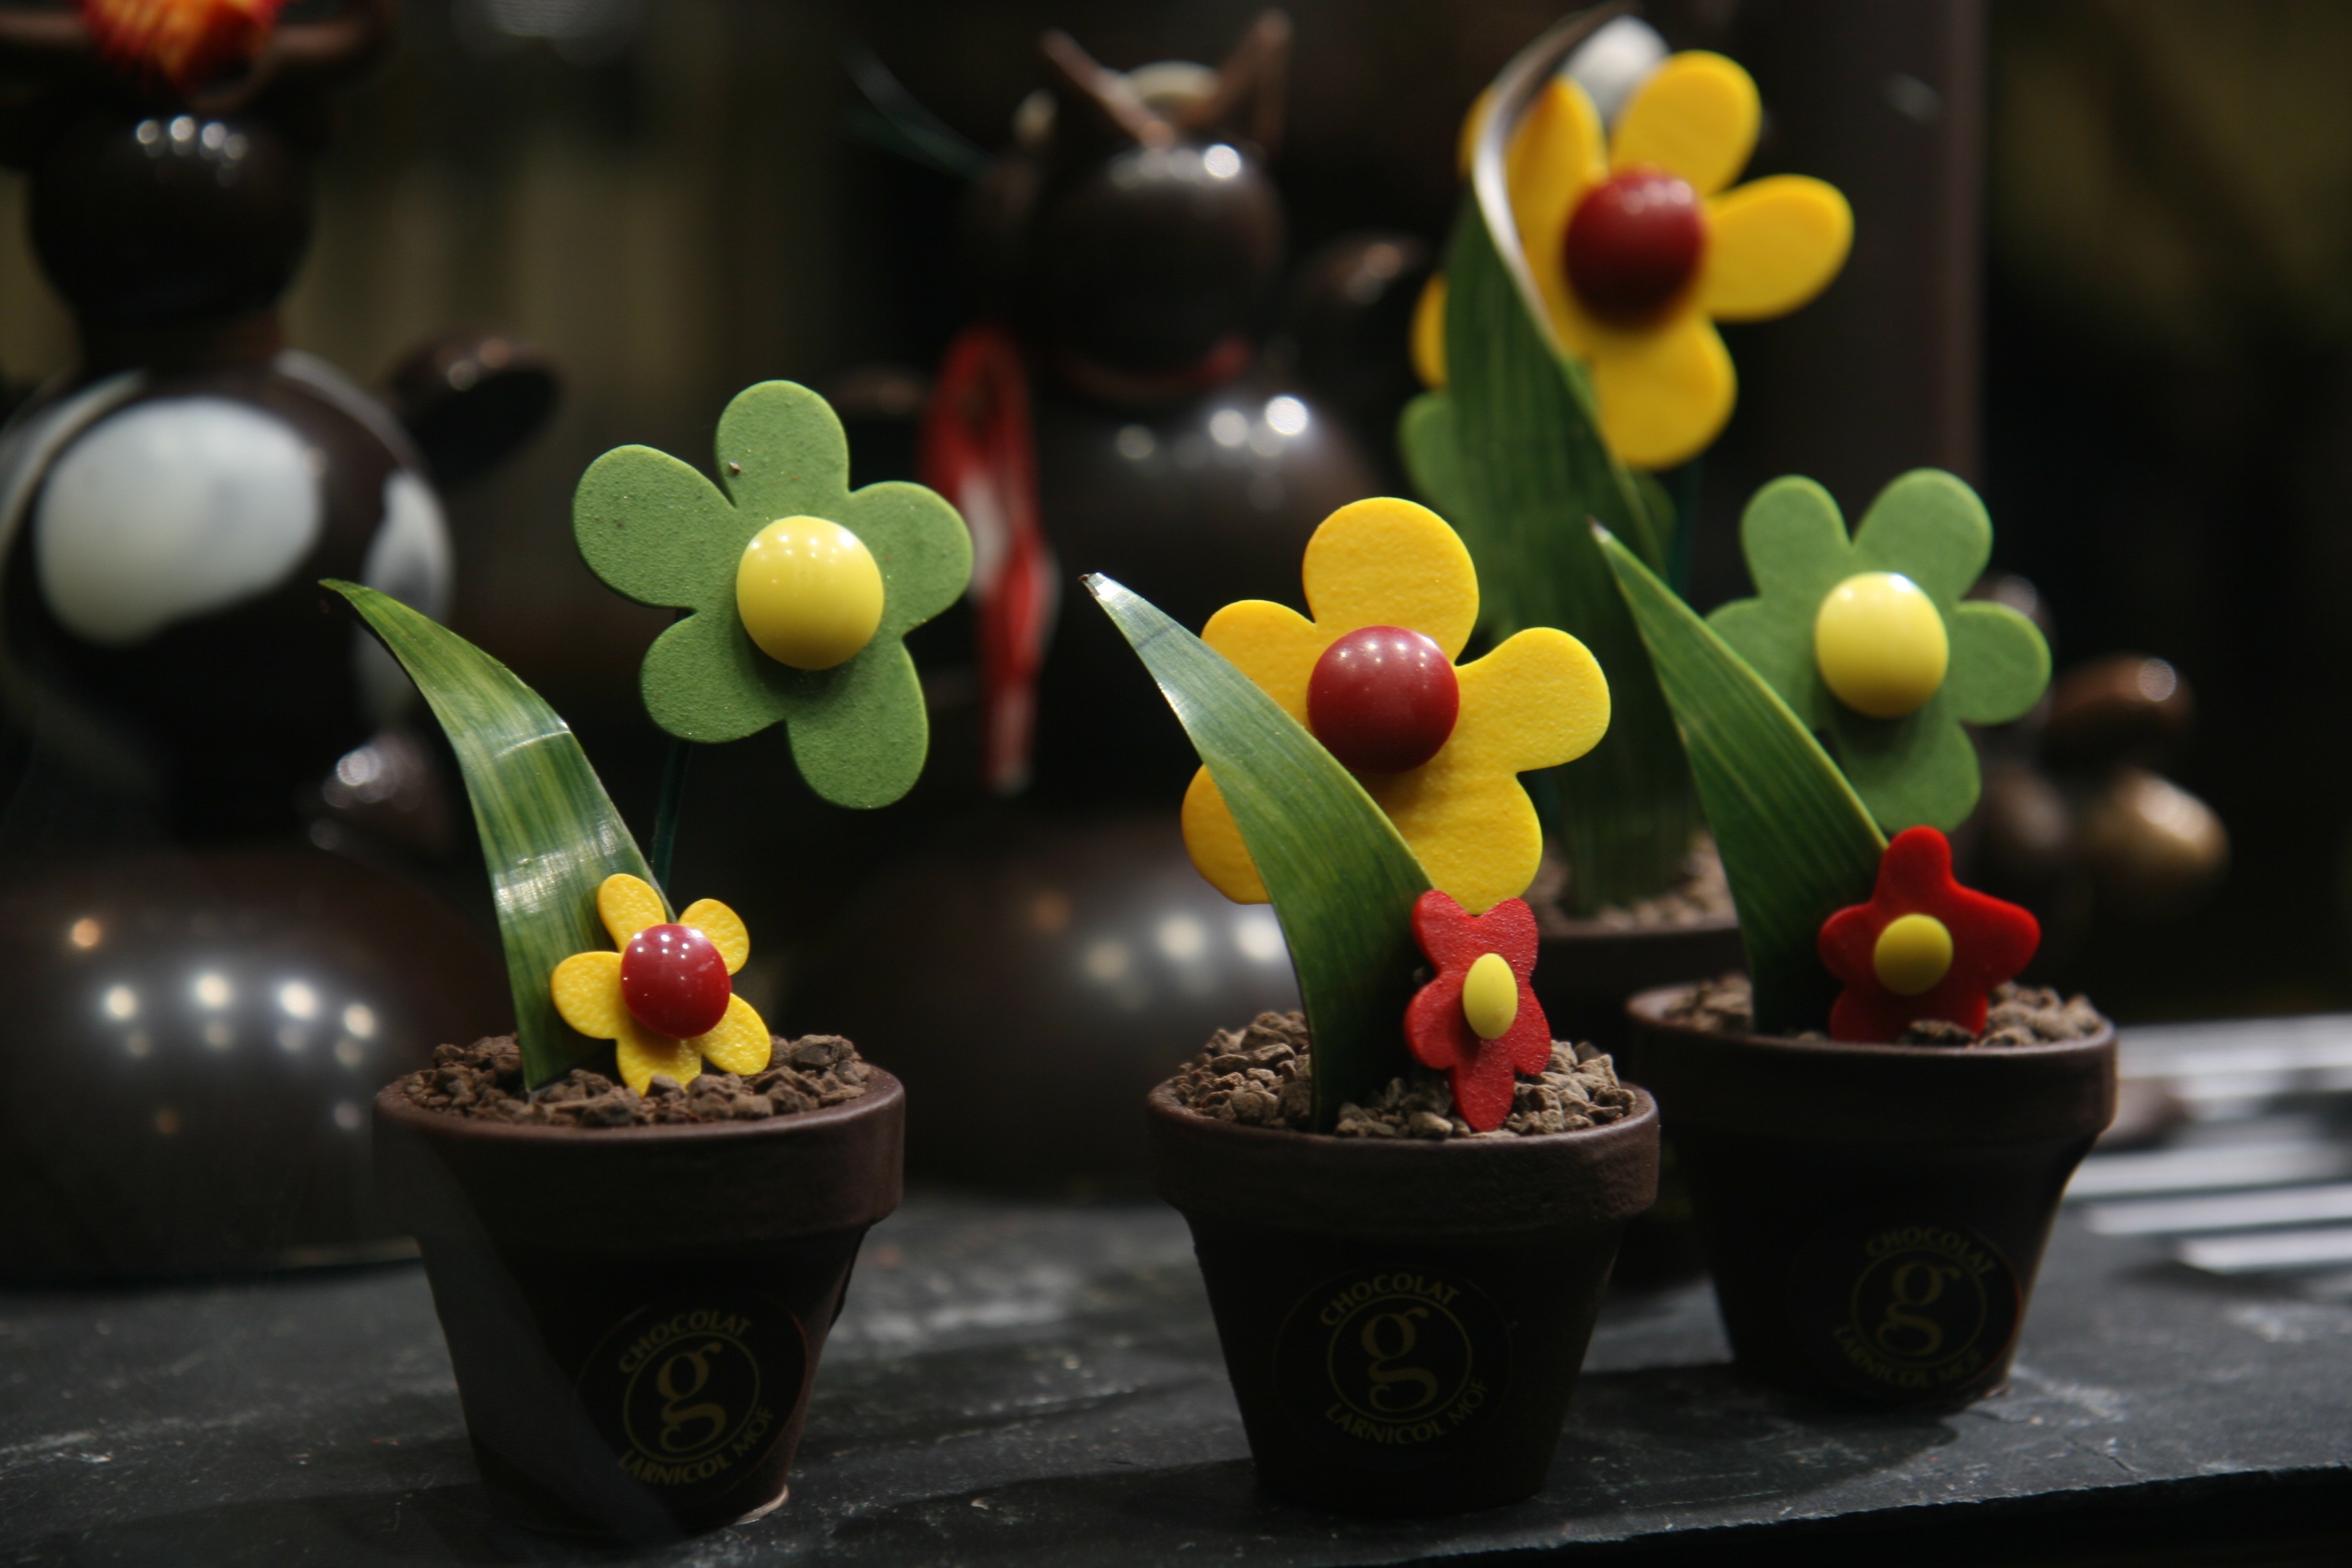
plant, sweet, flower, pot, food, green, produce, color, yellow, chocolate, delicious, style, macro photography, flowering plant, land plant